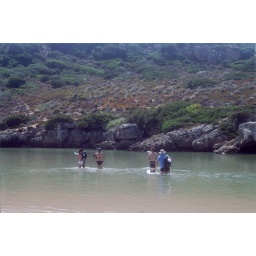
Crossing the river near Amoreira beach, Portugal. Nice cold water and fantastic people from England